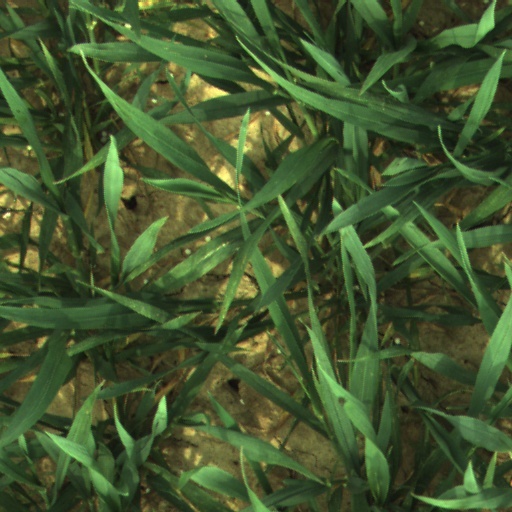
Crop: wheat